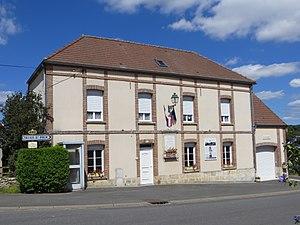
Mairie du village
Corfélix est une commune française, située dans le département de la Marne en région Grand Est.